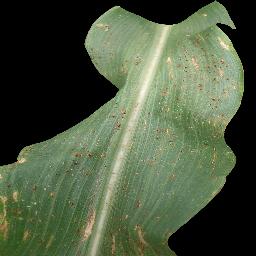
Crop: corn
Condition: (maize)_common_rust